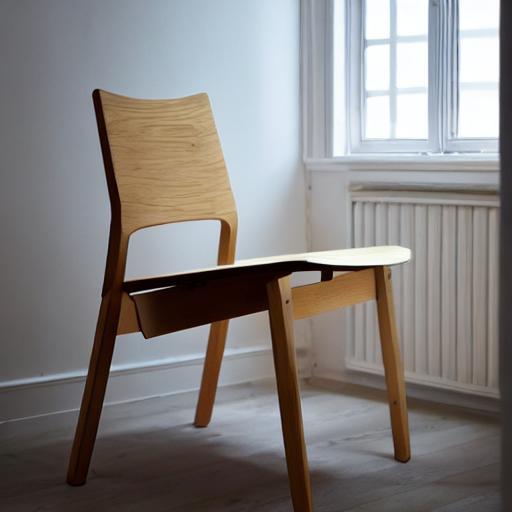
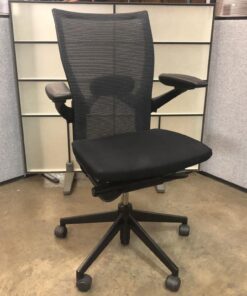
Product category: items_chair
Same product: no